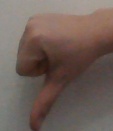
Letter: waw